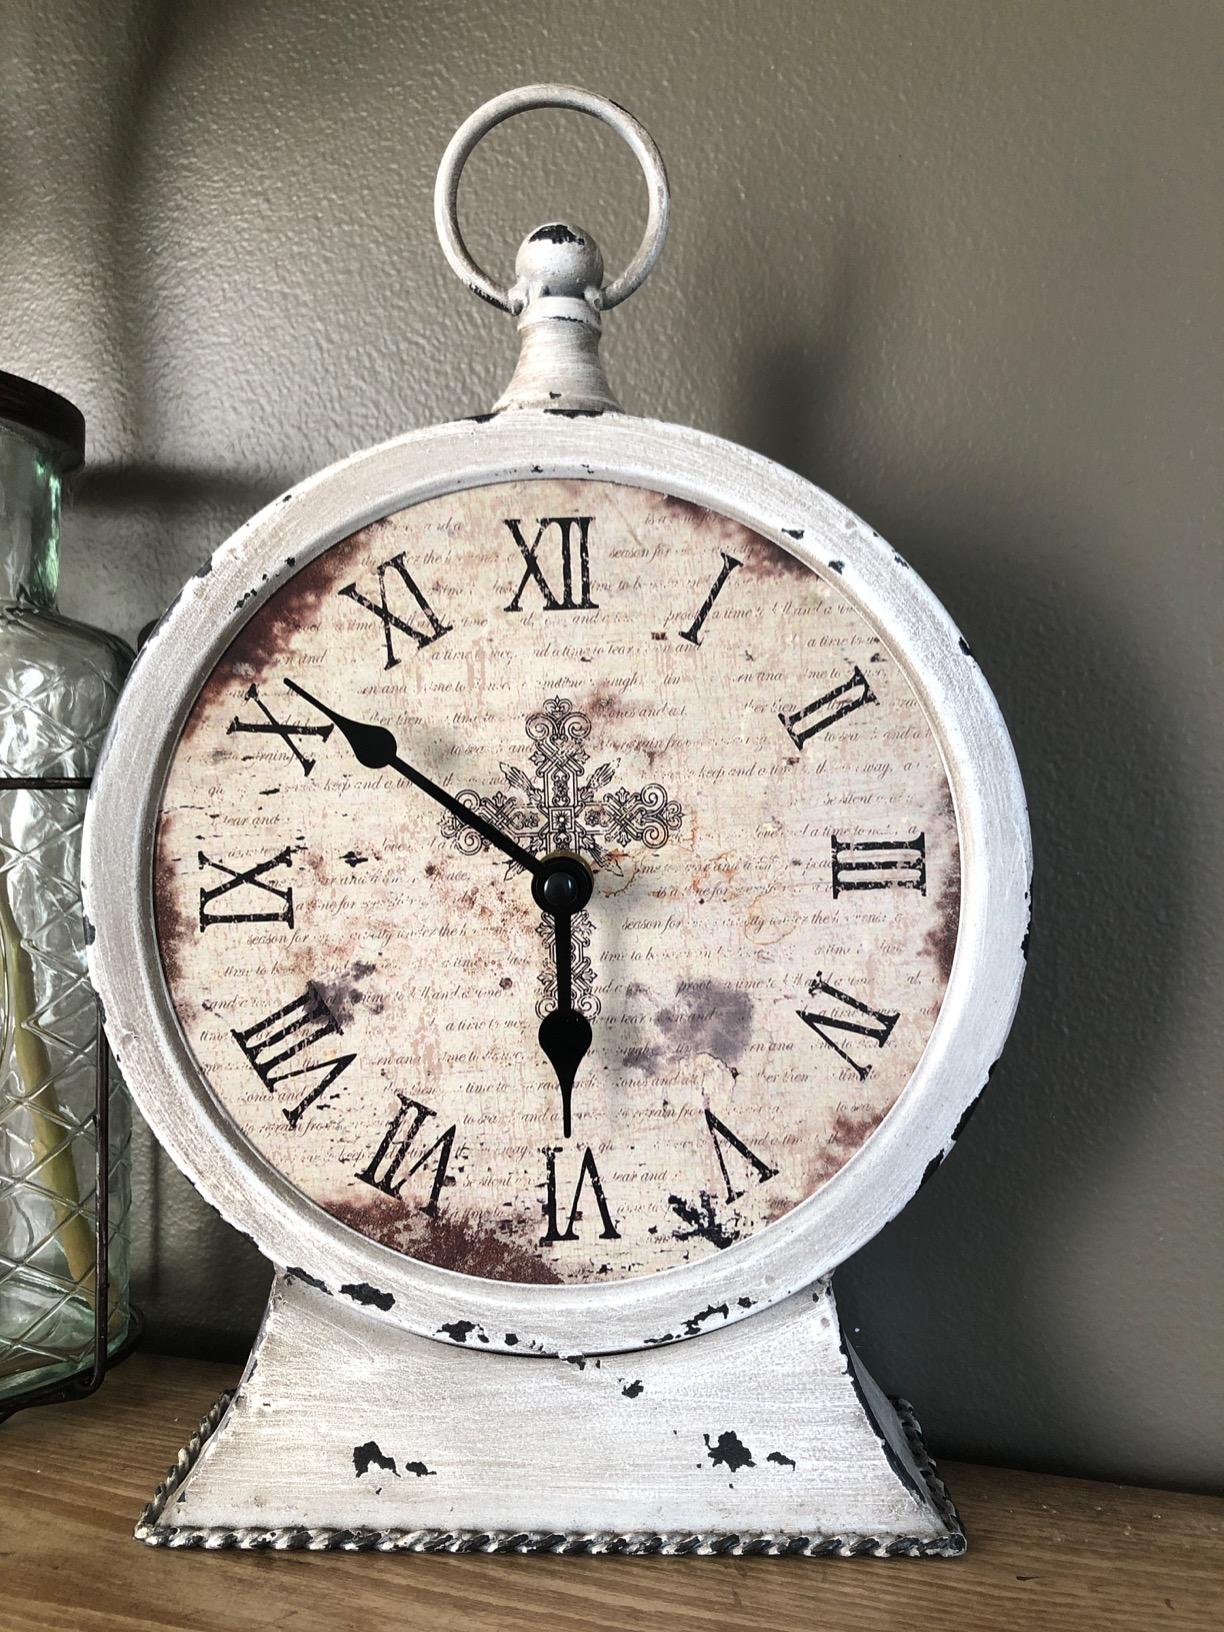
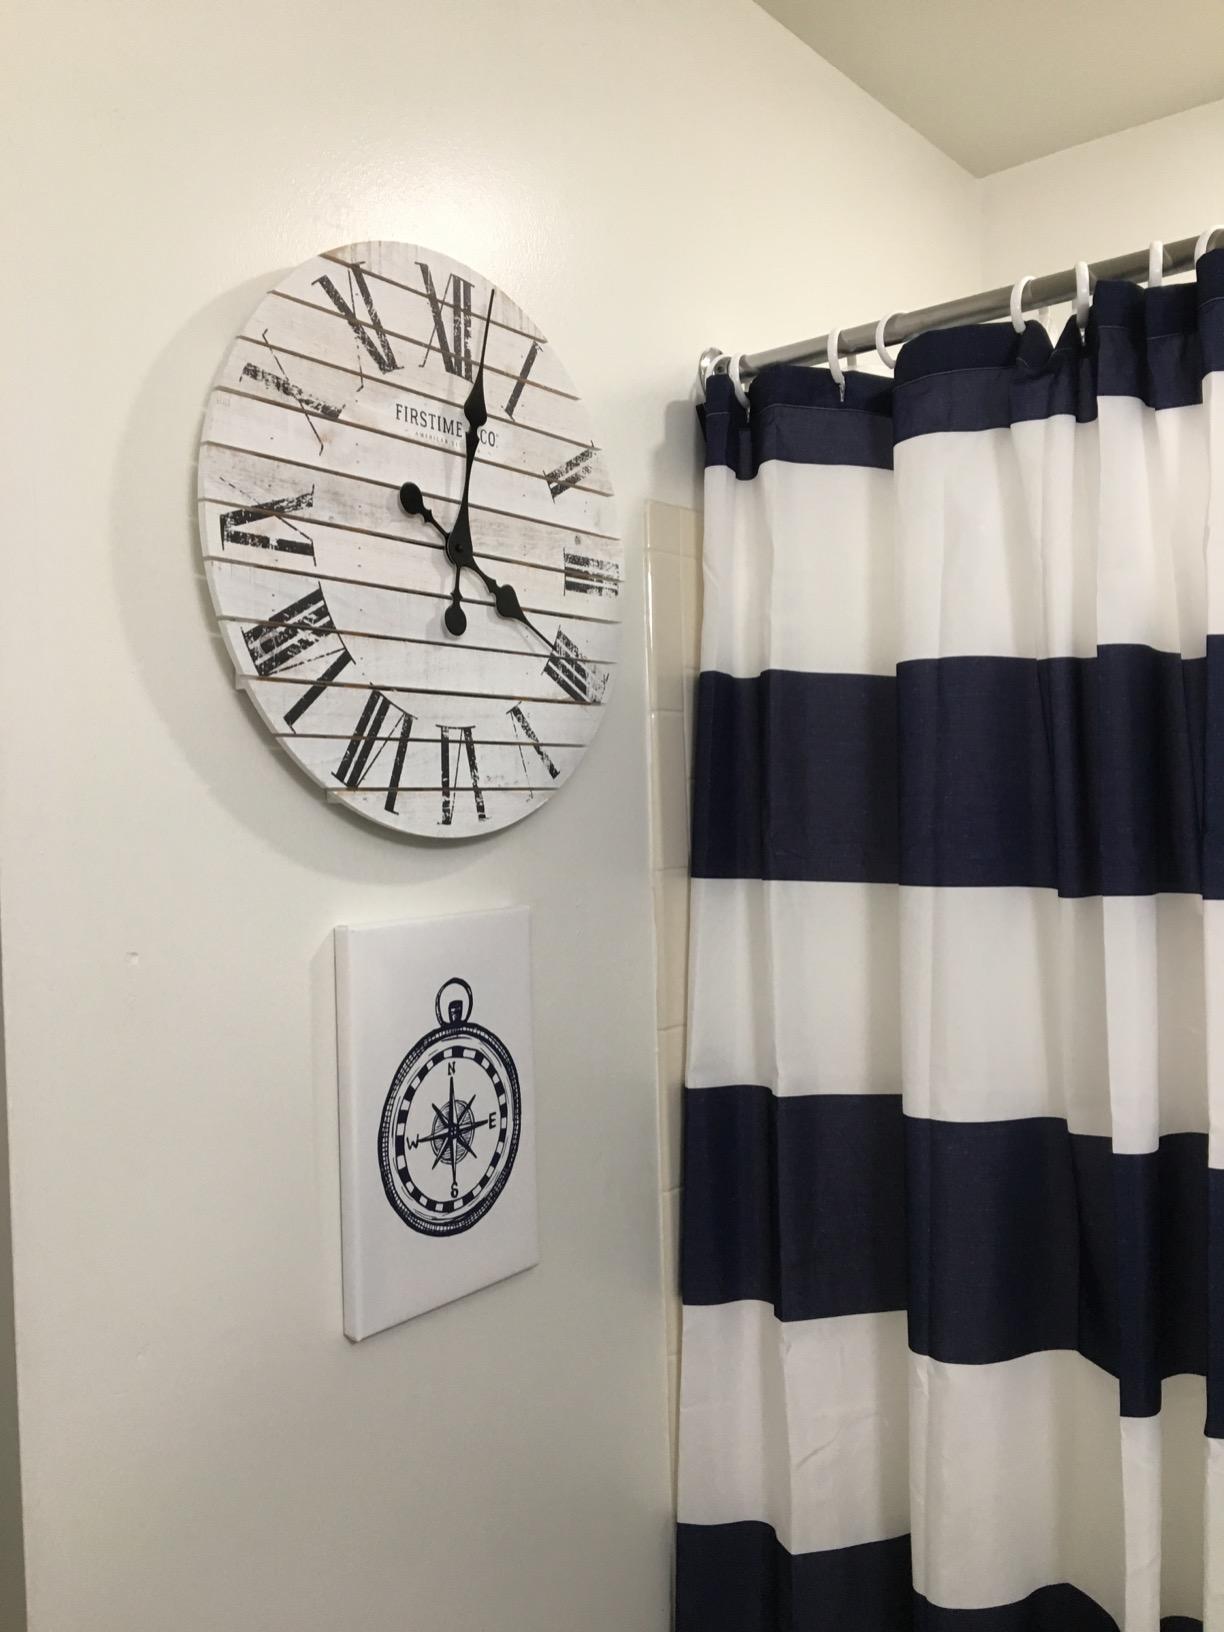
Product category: clock
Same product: no